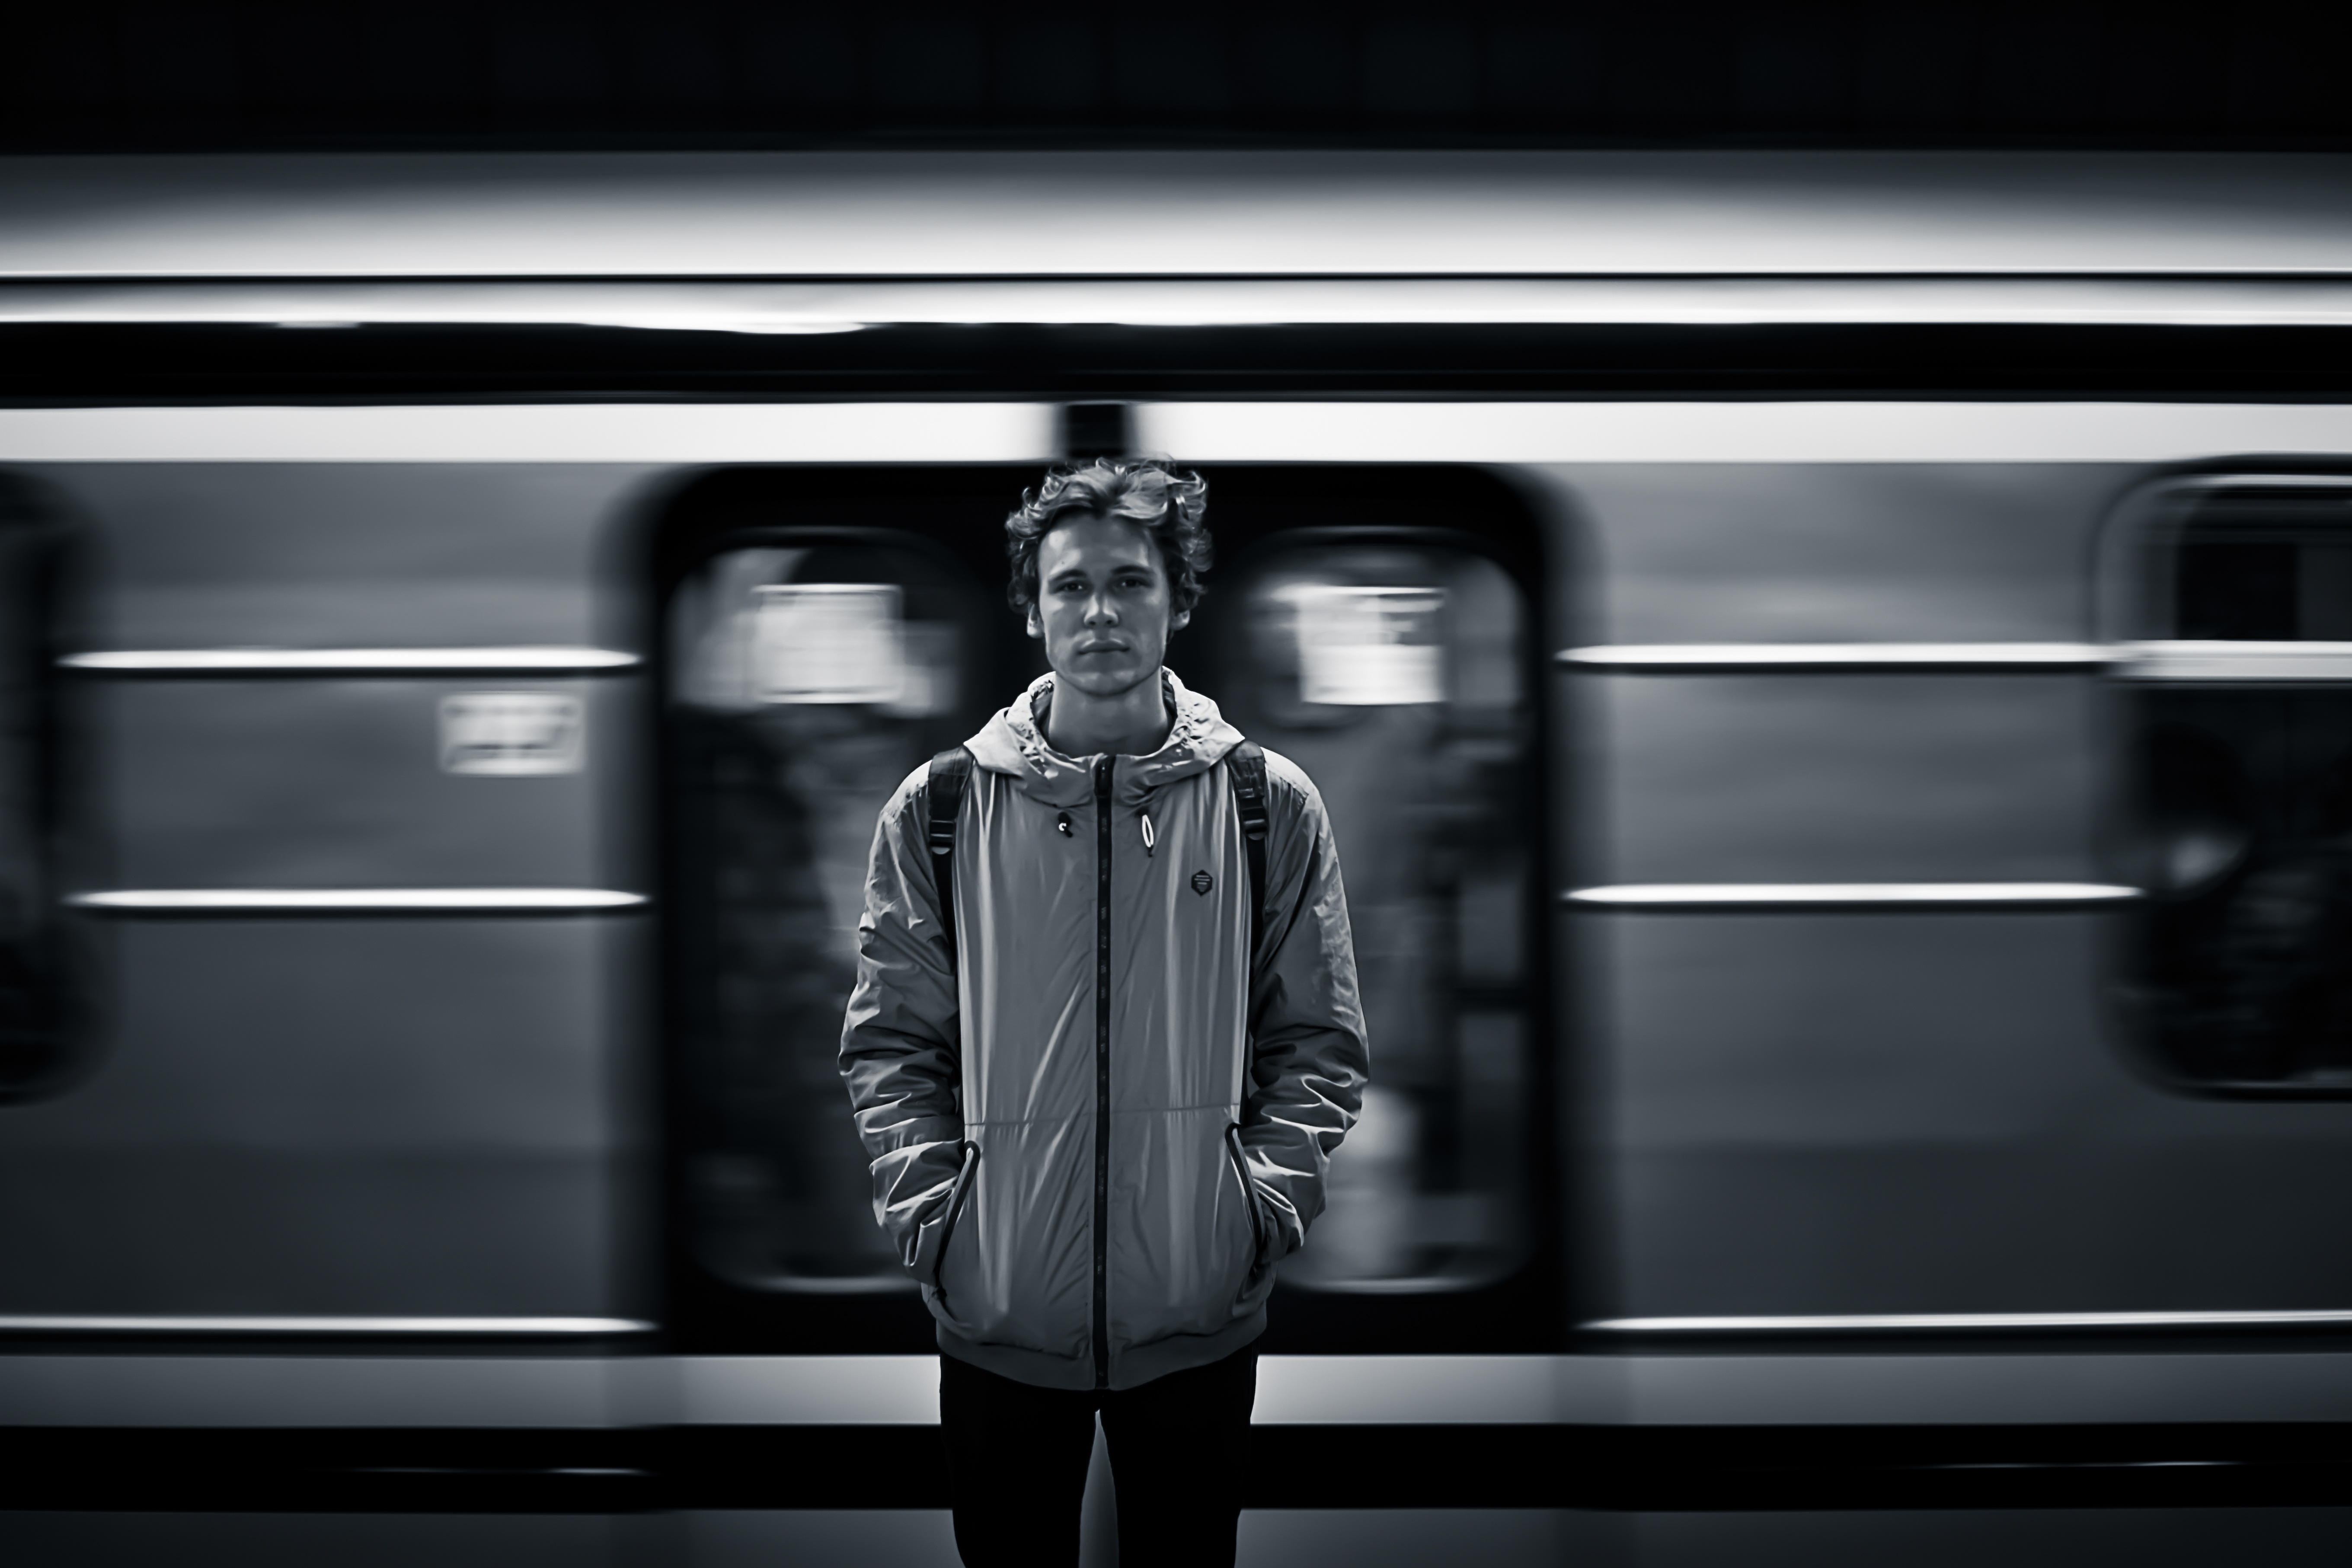
man, person, black and white, boy, train, subway, metro, underground, motion, portrait, fashion, black, monochrome, public transportation, formal wear, monochrome photography